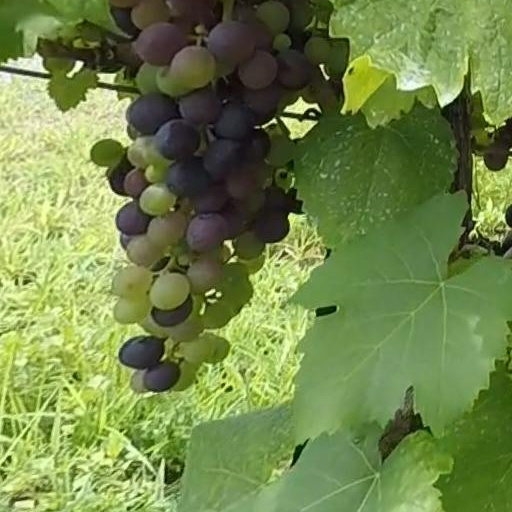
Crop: grape